Question: Please indicate a possible affordance area of swing_golf_clubs that can be used for holding
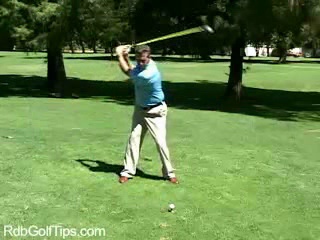
Answer: [128.019, 36.407, 160.251, 49.368]